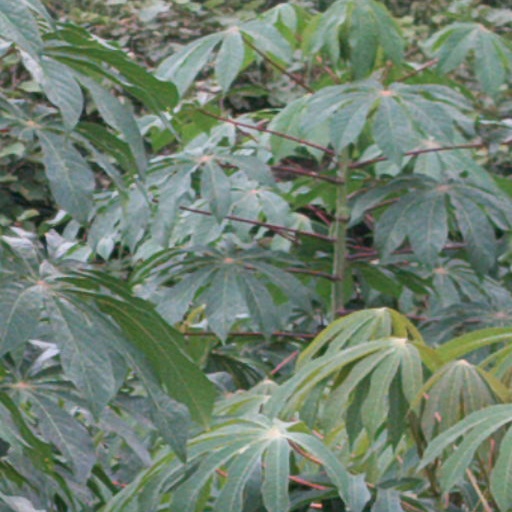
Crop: cassava